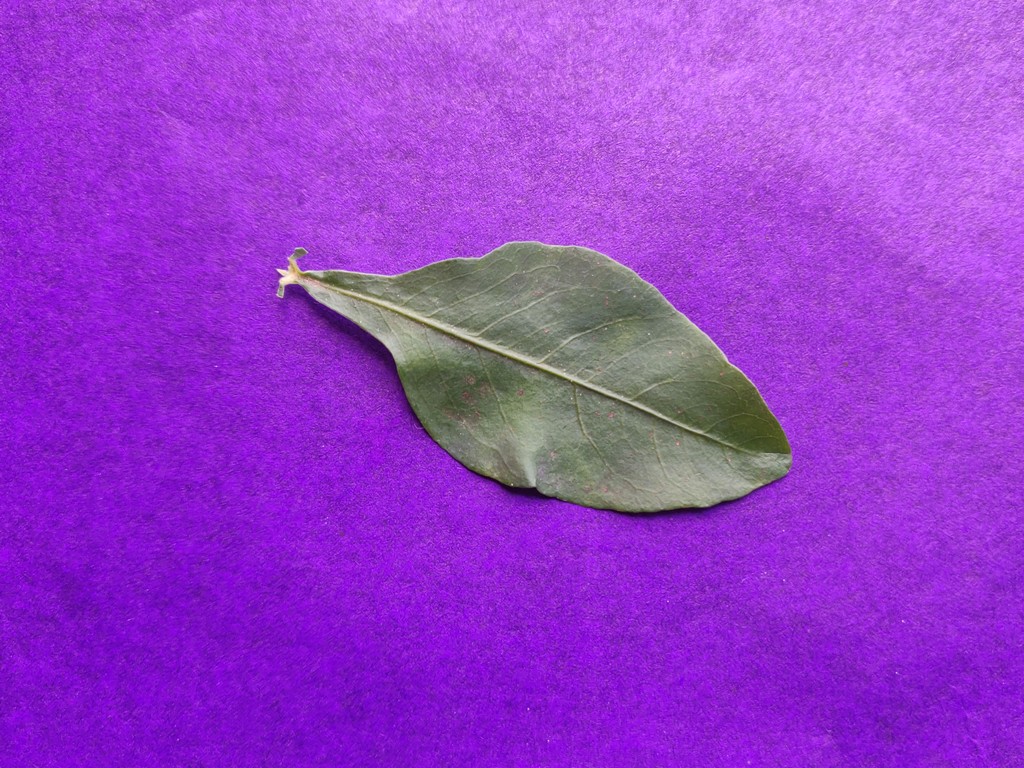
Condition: Healthy
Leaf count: single
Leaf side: front